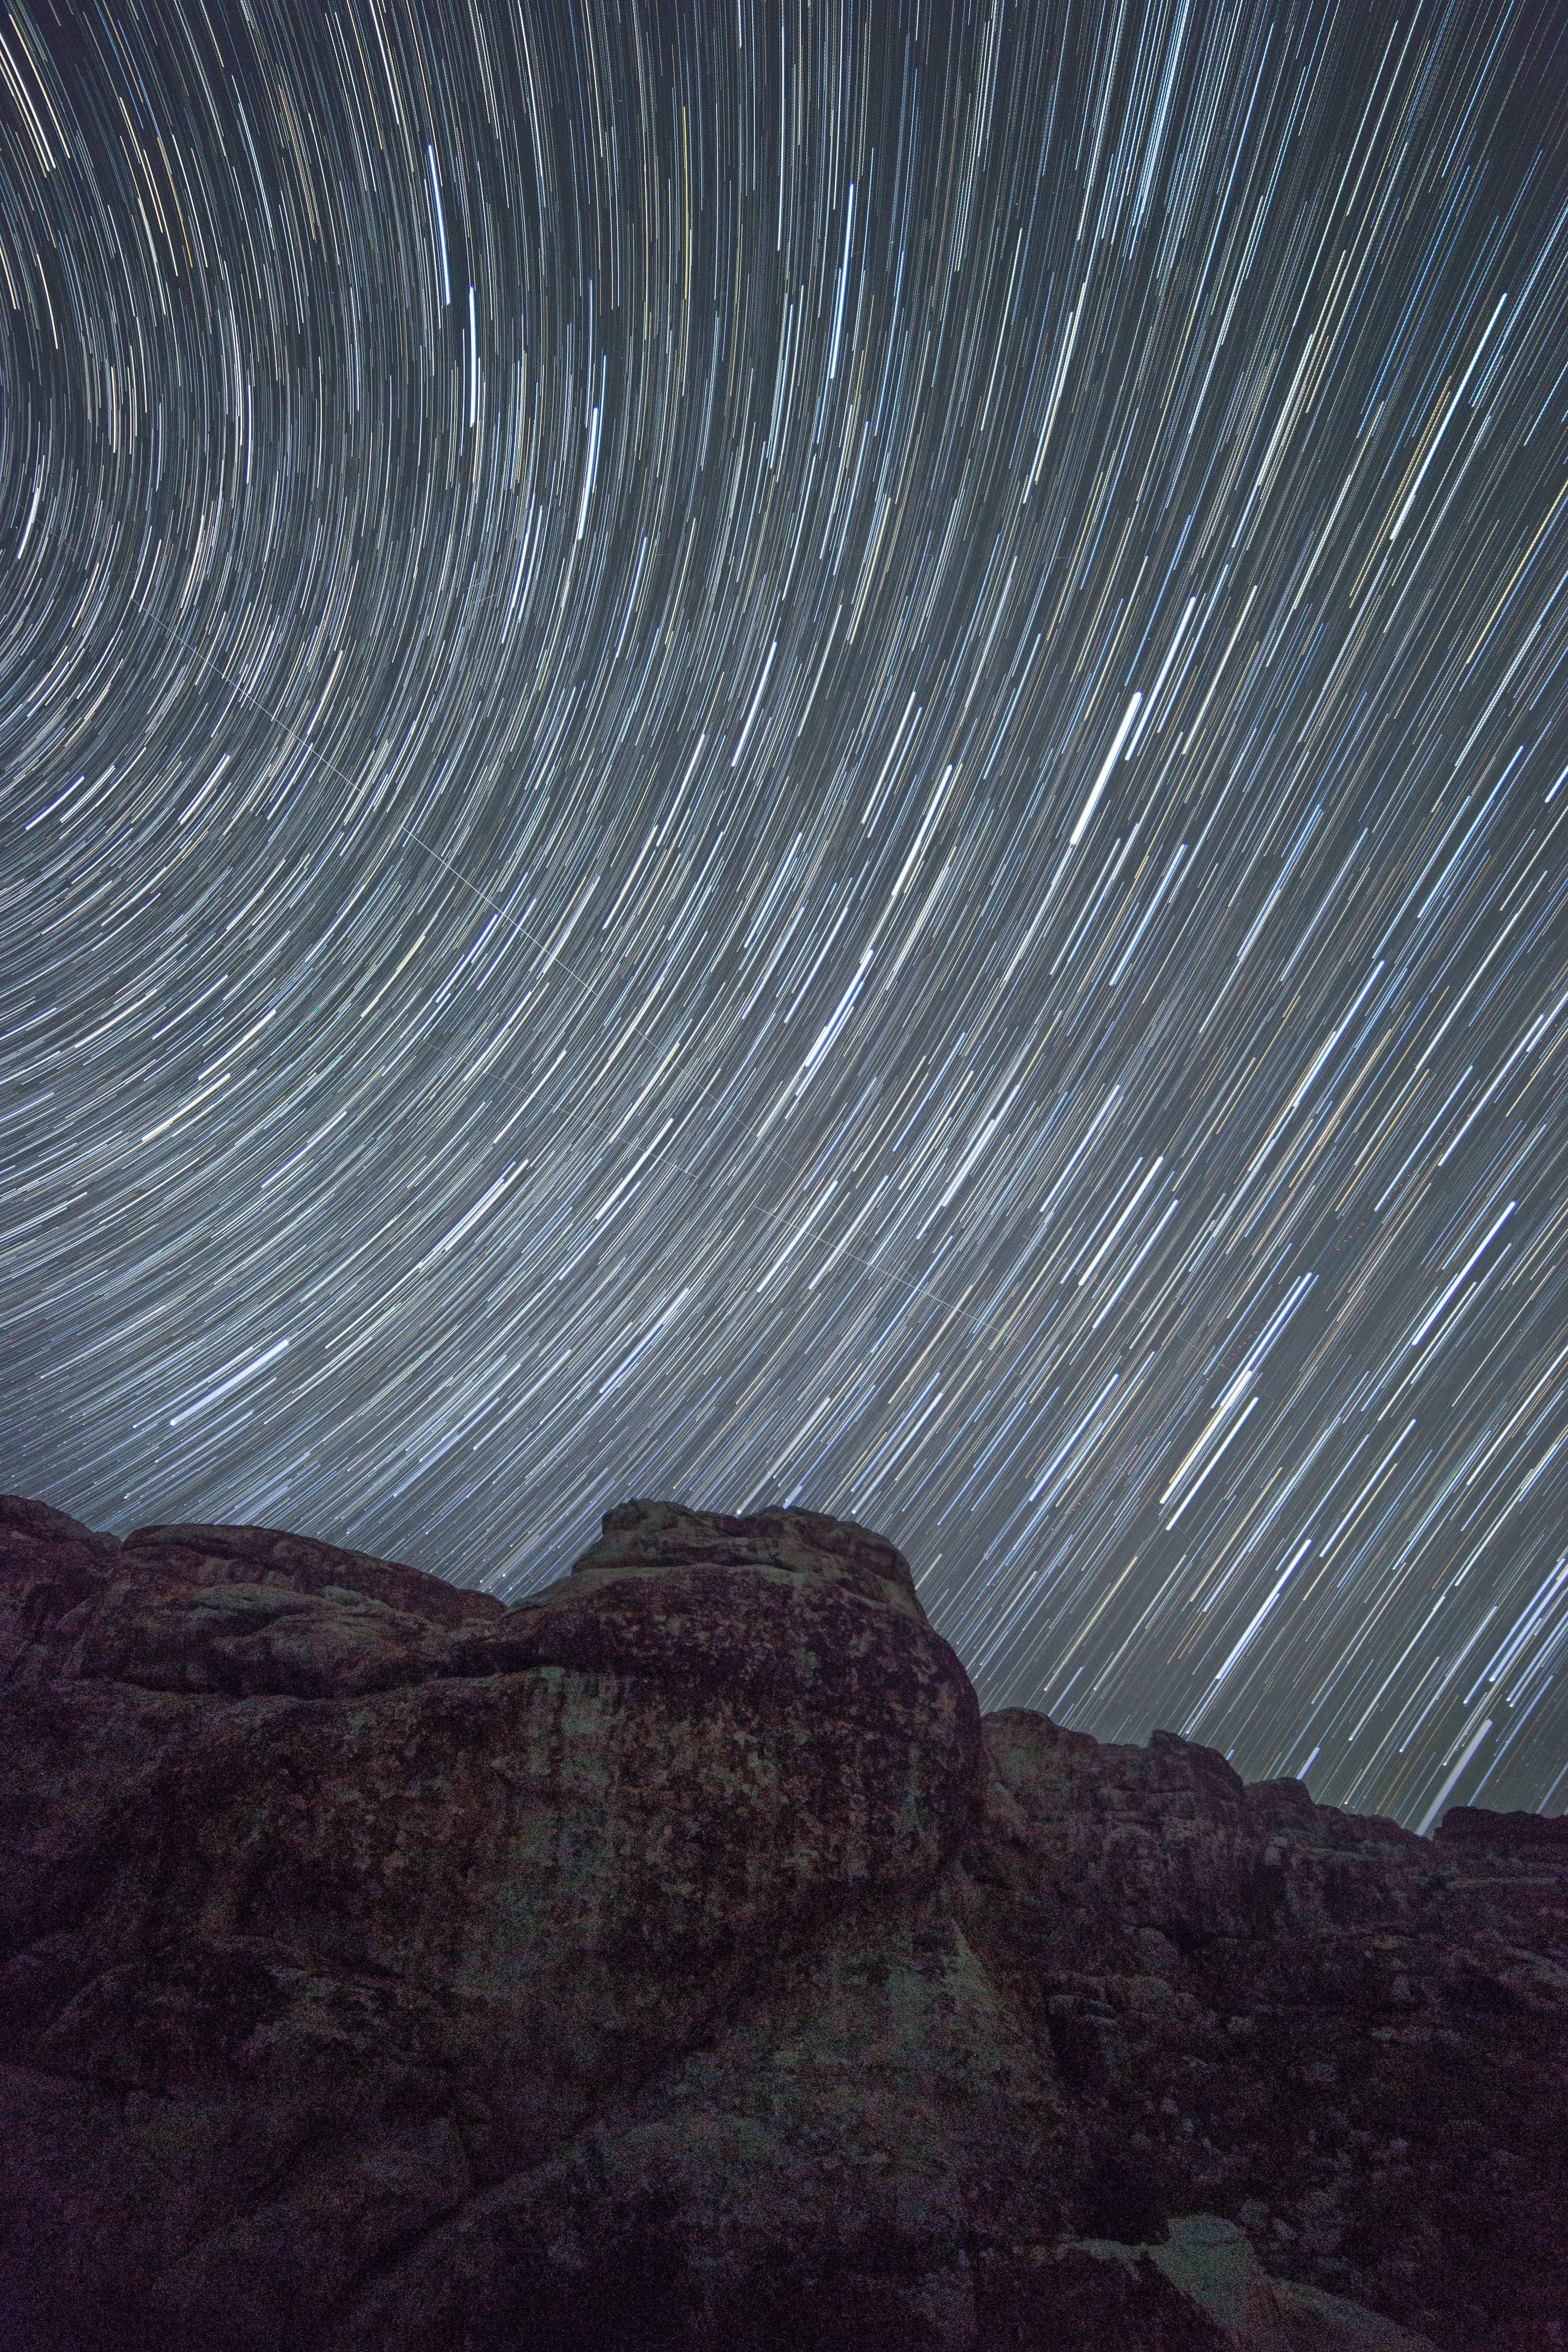
mountain, light, sky, night, sunlight, star, wave, dark, pattern, darkness, rocks, astronomy, time lapse, rocky mountain, astronomical object, atmosphere of earth